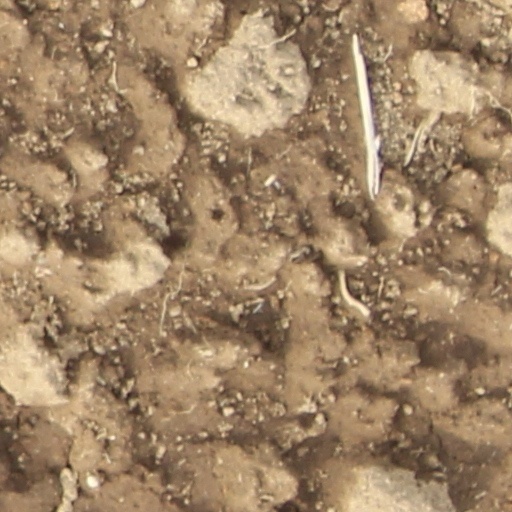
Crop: wheat